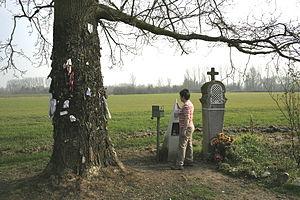
Herchies (Belgique), sentier des Chats – La chapelle Saint-Antoine de Padoue (1873), le chêne à clous et ses ex-voto.
Herchies est une section de la commune belge de Jurbise située en Région wallonne dans la province de Hainaut. Comme l'ensemble des communes d'avant la fusion des communes, Herchies est restée une commune à part entière jusqu'en 1977, année à laquelle le village rejoint l'entité de Jurbise.
Un arbre à clous est un type d'arbre à prières ou arbre votif qui se rencontre particulièrement en Belgique, mais aussi dans d'autres régions, comparable aux arbres à loques ou à chiffons. Sa réputation se fonde sur l'ancienne croyance populaire qui estimait qu'un mal physique, principalement les maux de dents et les maladies de la peau, pouvait, par un processus rituel, être extirpé du corps et cloué à un arbre. L'élimination du mauvais esprit entraînait ainsi la guérison.
Un arbre remarquable est un arbre repéré pour diverses particularités.